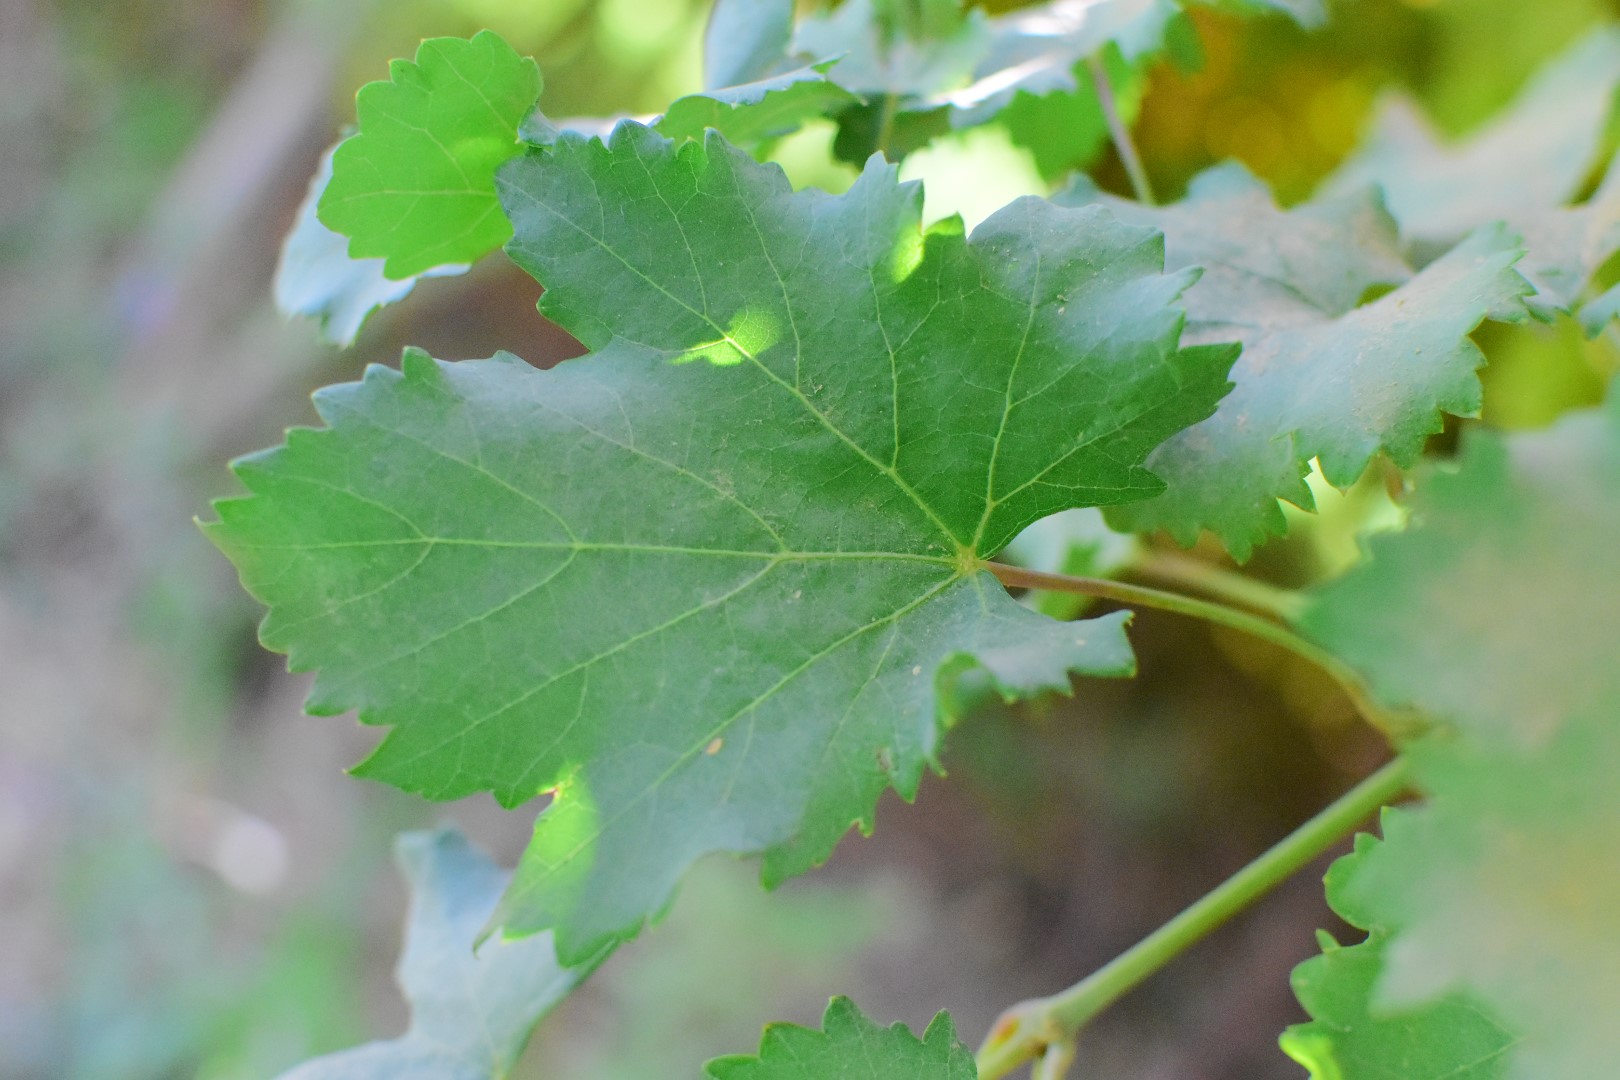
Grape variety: Deas Al-Annz